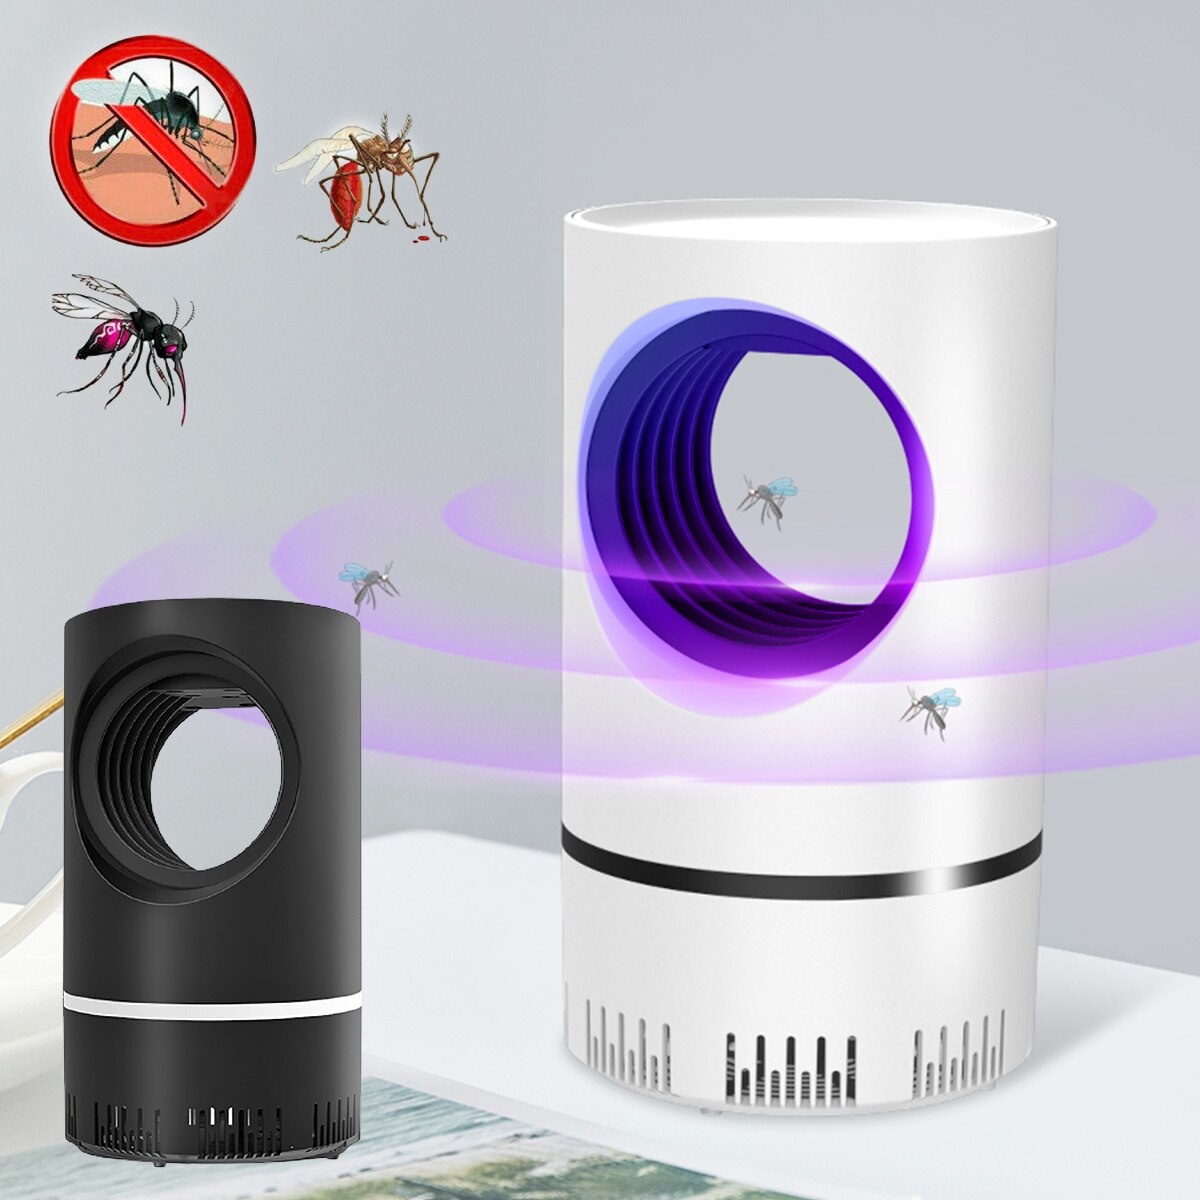
(1+1 GRATIS) Mosquito Killer Lamp™ | Probleemloos muggen en vliegen vangen
Bespaar uzelf de moeite van het doden van muggen en het zelf vangen. Het vangen van muggen en andere insecten kan zo moeilijk en lastig zijn. Deze Mosquito Killer Lamp™ kan u helpen uw huis veiliger te maken tegen insecten . Hij is veilig en gezinsvriendelijk door zijn hoogwaardige service. U zult nooit meer twijfelen aan deze muggenlamp. Het maakt niet veel lawaai, dus het zou uw ontspanning niet moeten verstoren. Zijn lamplichtfunctie kan muggen aantrekken die uw huis binnengaan. Nadat u ze hebt aangetrokken, worden ze naar binnen gezogen en geëlektrocuteerd wanneer het moment daar is. In plaats van muggenspiralen of insectenwerende spray te kopen die de gezondheid van uw gezin kan schaden, is dit de juiste oplossing voor u. Kenmerken: ✅ Veilig - Er is geen risico voor het menselijk lichaam, dus zelfs zwangere vrouwen en jonge kinderen kunnen het in hun omgeving gebruiken. Het zendt geen straling uit, bevat geen schadelijke chemicaliën en is niet schadelijk voor het milieu. ✅ Meerdere aansluitmogelijkheden - USB laagspanningsvoeding is handiger en veiliger dan traditionele stroombronnen. ✅ Draagbaar - Insecten kunnen uw huis niet binnendringen, en u hoeft zich geen zorgen te maken dat ze binnenkomen. Een van de grootste voordelen is de draagbaarheid. U kunt hem meenemen en overbrengen van de ene plaats naar de andere wanneer het u uitkomt. ✅ Eenvoudig in gebruik - De bediening van deze Mosquito Killer Lamp™ is net zo eenvoudig als het indrukken van een knop. U kunt hem gemakkelijk aan- en uitzetten telkens wanneer u hem nodig heeft. ✅ UV-licht - In plaats van binnenshuis sprays te gebruiken, kunt u beter UV-vallen gebruiken. Deze UV-apparatuur kan insecten snel doden. Aangezien insecten worden aangetrokken door UV-licht, helpt het bezit van een apparaat als dit om effectief gebruik te maken van ongediertebestrijding. Specificaties: Materiaal: ABS Kleur: Wit, Zwart Grootte: 14.3x8cm Functie: LightWave Muggenval Voedingwijze: USB-voeding Werken Voltage: 5V Toepasselijke Ruimte: woonkamer, Slaapkamer, studie, Badkamer, enz. Pakket omvat: 1 x Mosquito Killer Lamp™
Brand: HypeNation
Category: Home & Garden > Household Supplies > Pest Control > Pest Control Traps > Electric Traps